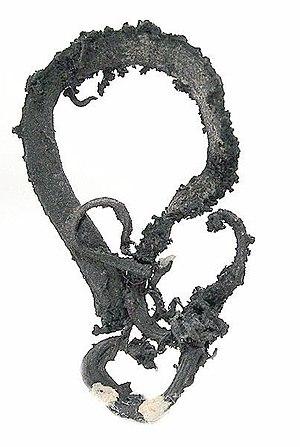
L'argent natif est une espèce minérale naturelle, corps simple métallique, dense et rare de formule chimique Ag, correspondant à l'élément chimique argent noté Ag. L'argent appartient à la classe minéralogique des éléments natifs.